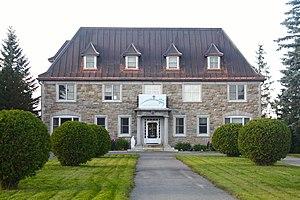
Évêché d'Amos, 450, rue Principale Nord, Amos (Canada). (Protection IP cité. Voir la liste des lieux patrimoniaux de l&#39
Cette liste recense les biens du patrimoine immobilier de l'Abitibi-Témiscamingue inscrits au répertoire du patrimoine culturel du Québec. Cette liste est divisée par municipalité régionale de comté géographique.